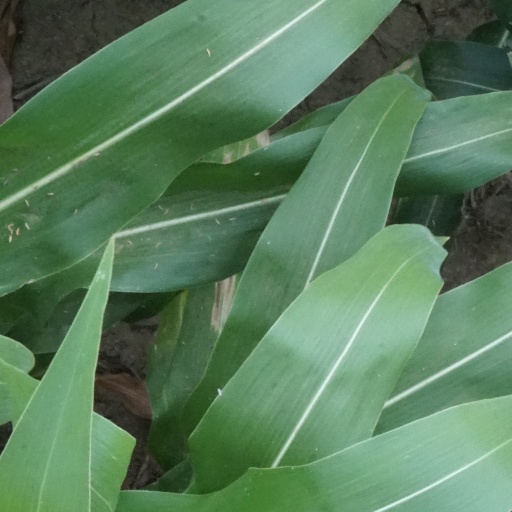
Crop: maize; corn